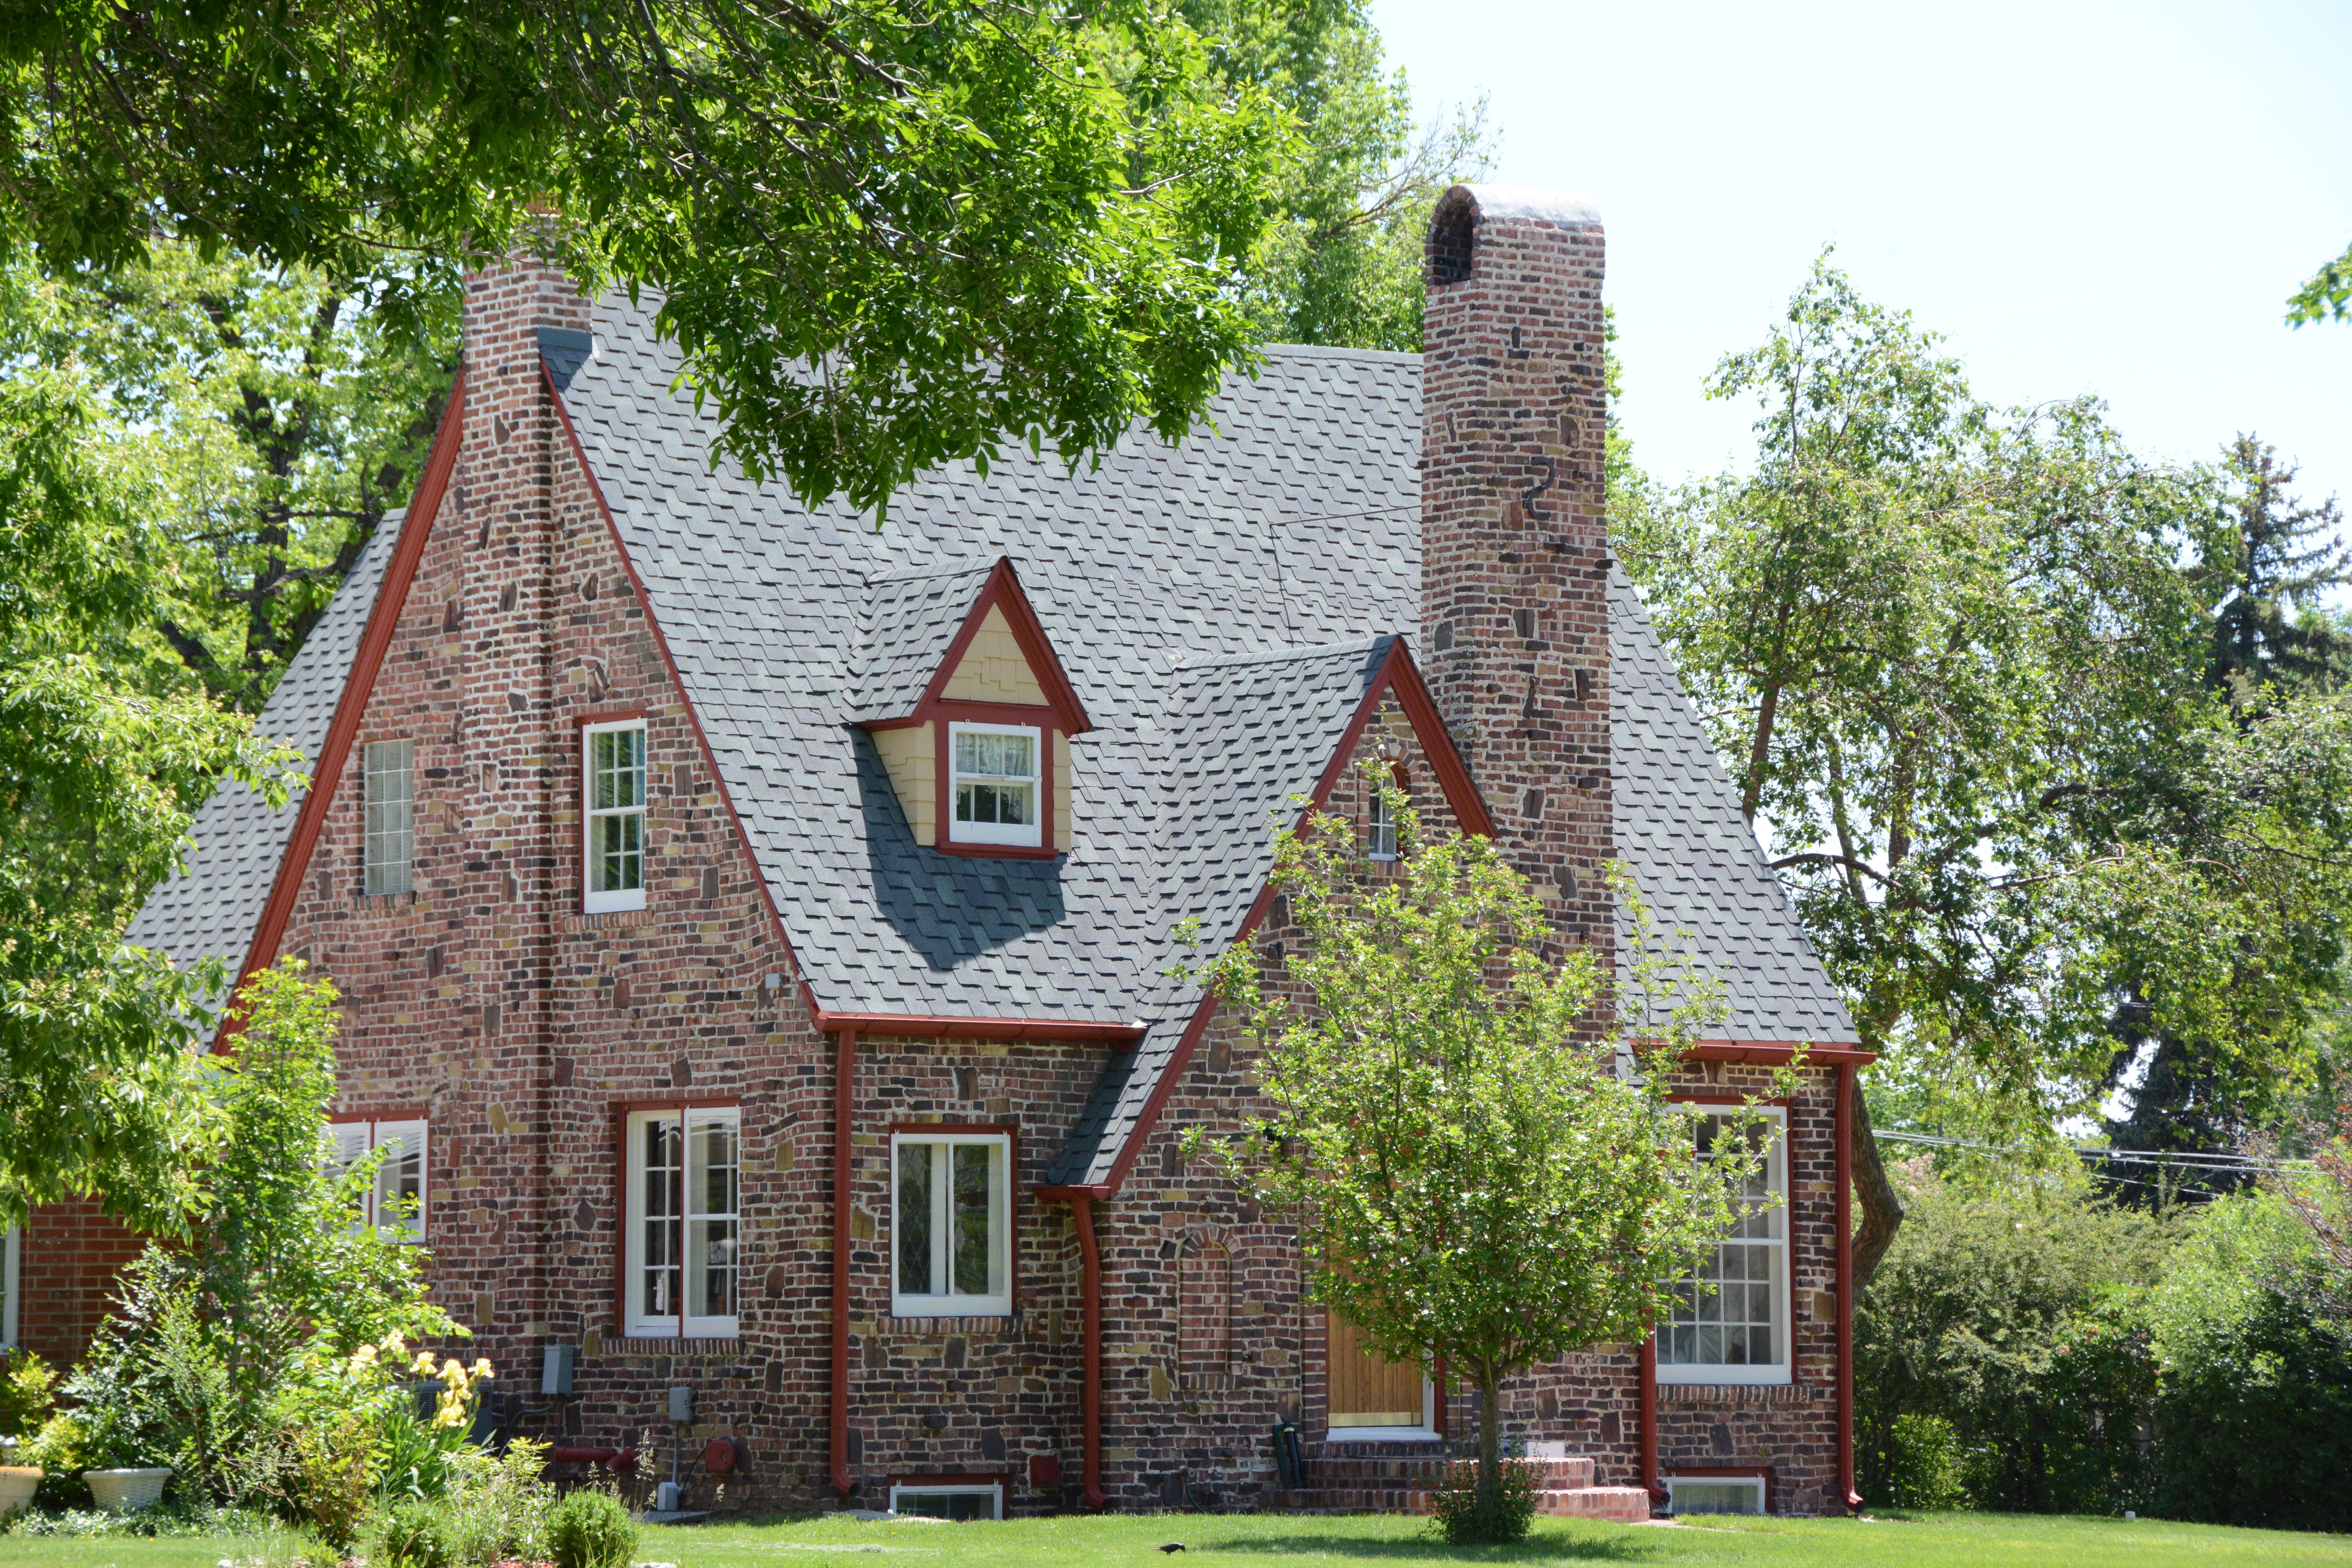
tree, lawn, mansion, house, roof, building, home, cute, suburb, cottage, cozy, facade, property, garden, brick, estate, neighbourhood, residential area